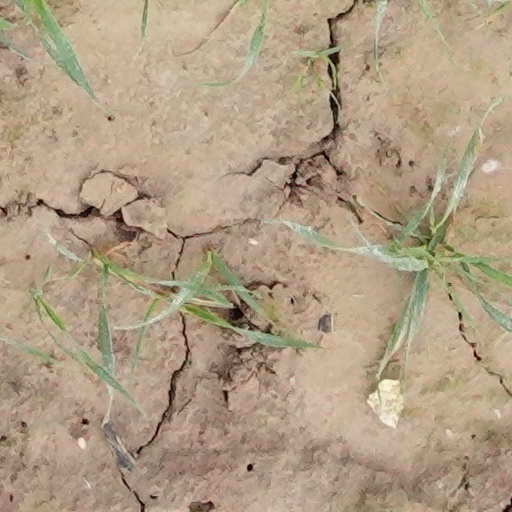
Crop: wheat